Tampico Affair

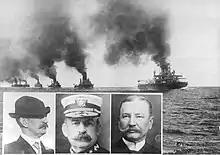
US battleships steaming toward Veracruz following the Tampico Affair. Inset: Appearing in the photograph (left to right): Rear Admiral Henry T. Mayo, Commander of US forces during the Tampico Affair; Rear Admiral Frank F. Fletcher, who commanded the landing to seize Veracruz; Vice Admiral Charles J. Badger, Commander of US Atlantic Fleet in 1914.

Capt. Earle ordered Ensign Charles C. Copp to take a whaleboat, and crew, to pick up coal from Tyron's dock. Though flying the US colors fore and aft, the US Navy sailors were unarmed and unable to speak Spanish. While loading the fuel, the sailors were surrounded by an armed squad of Zaragoza's soldiers. Two sailors, Coxswain G. H. Siefert and Seaman J. P. Harrington, were still on board the American whaleboat, but they too were taken at gunpoint. All were taken to Col. Ramón H. Hinojosa's headquarters. He released the Americans to continue reloading their gasoline, but they were not allowed to leave until permission was received from Zaragoza.